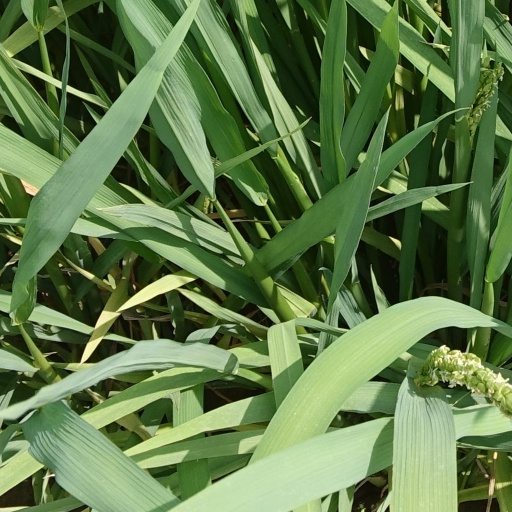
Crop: rice